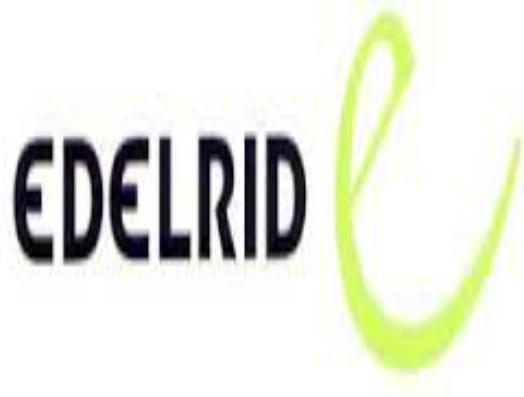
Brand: Edelrid
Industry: Sports